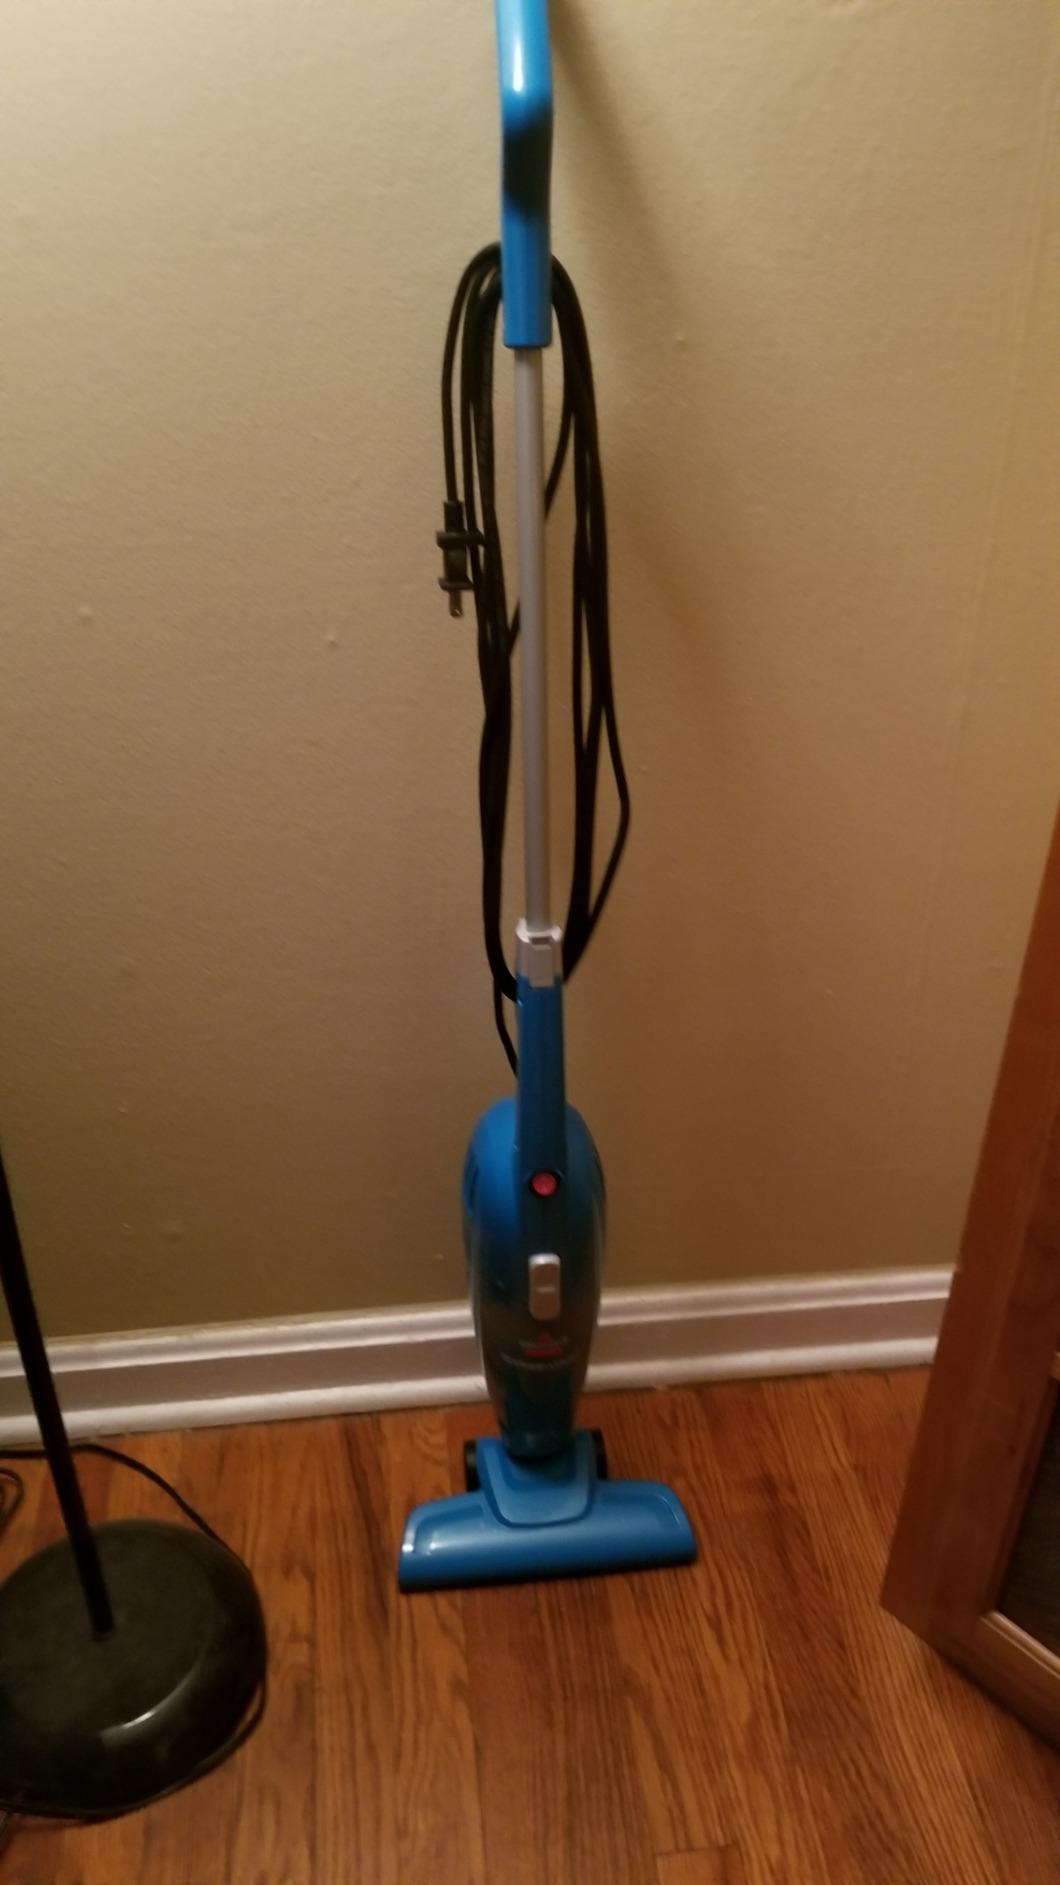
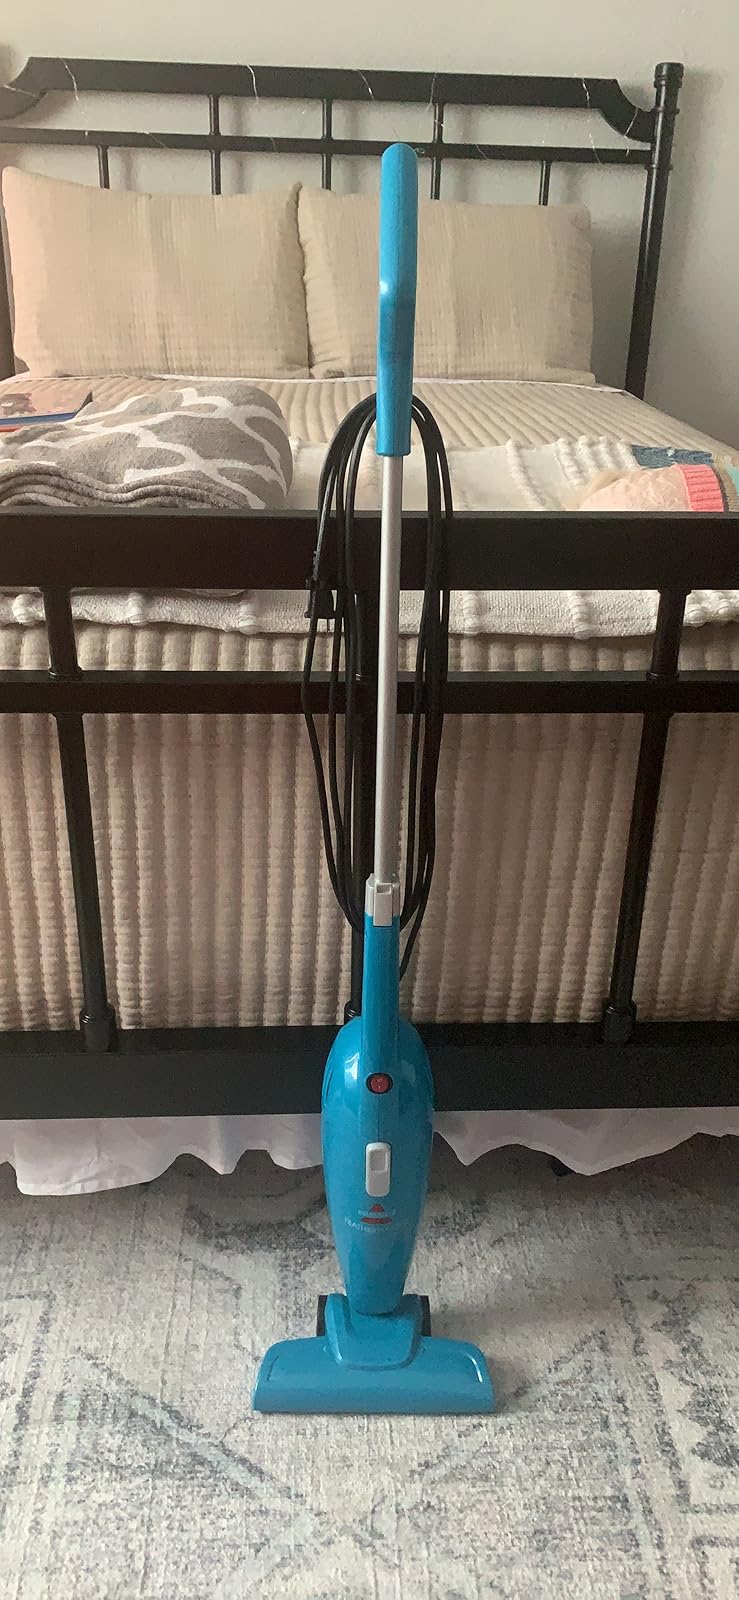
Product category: items_vacuum
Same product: yes